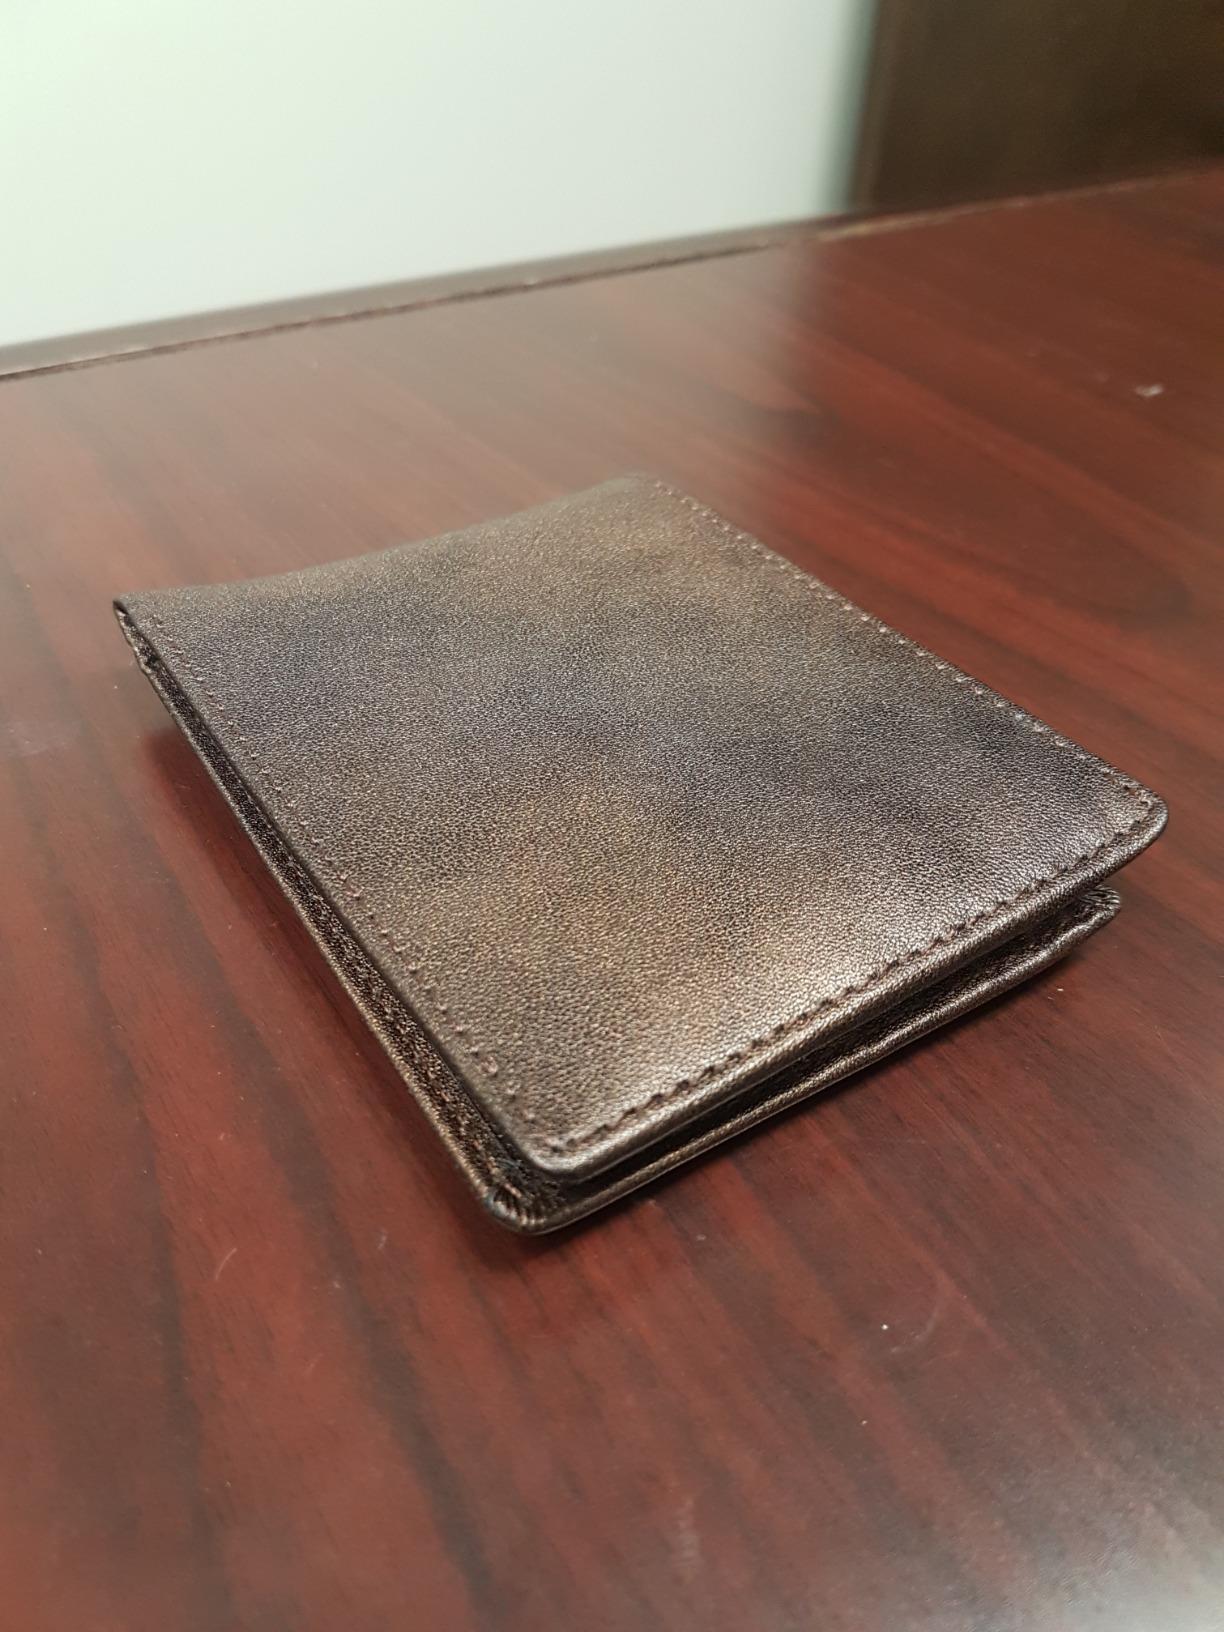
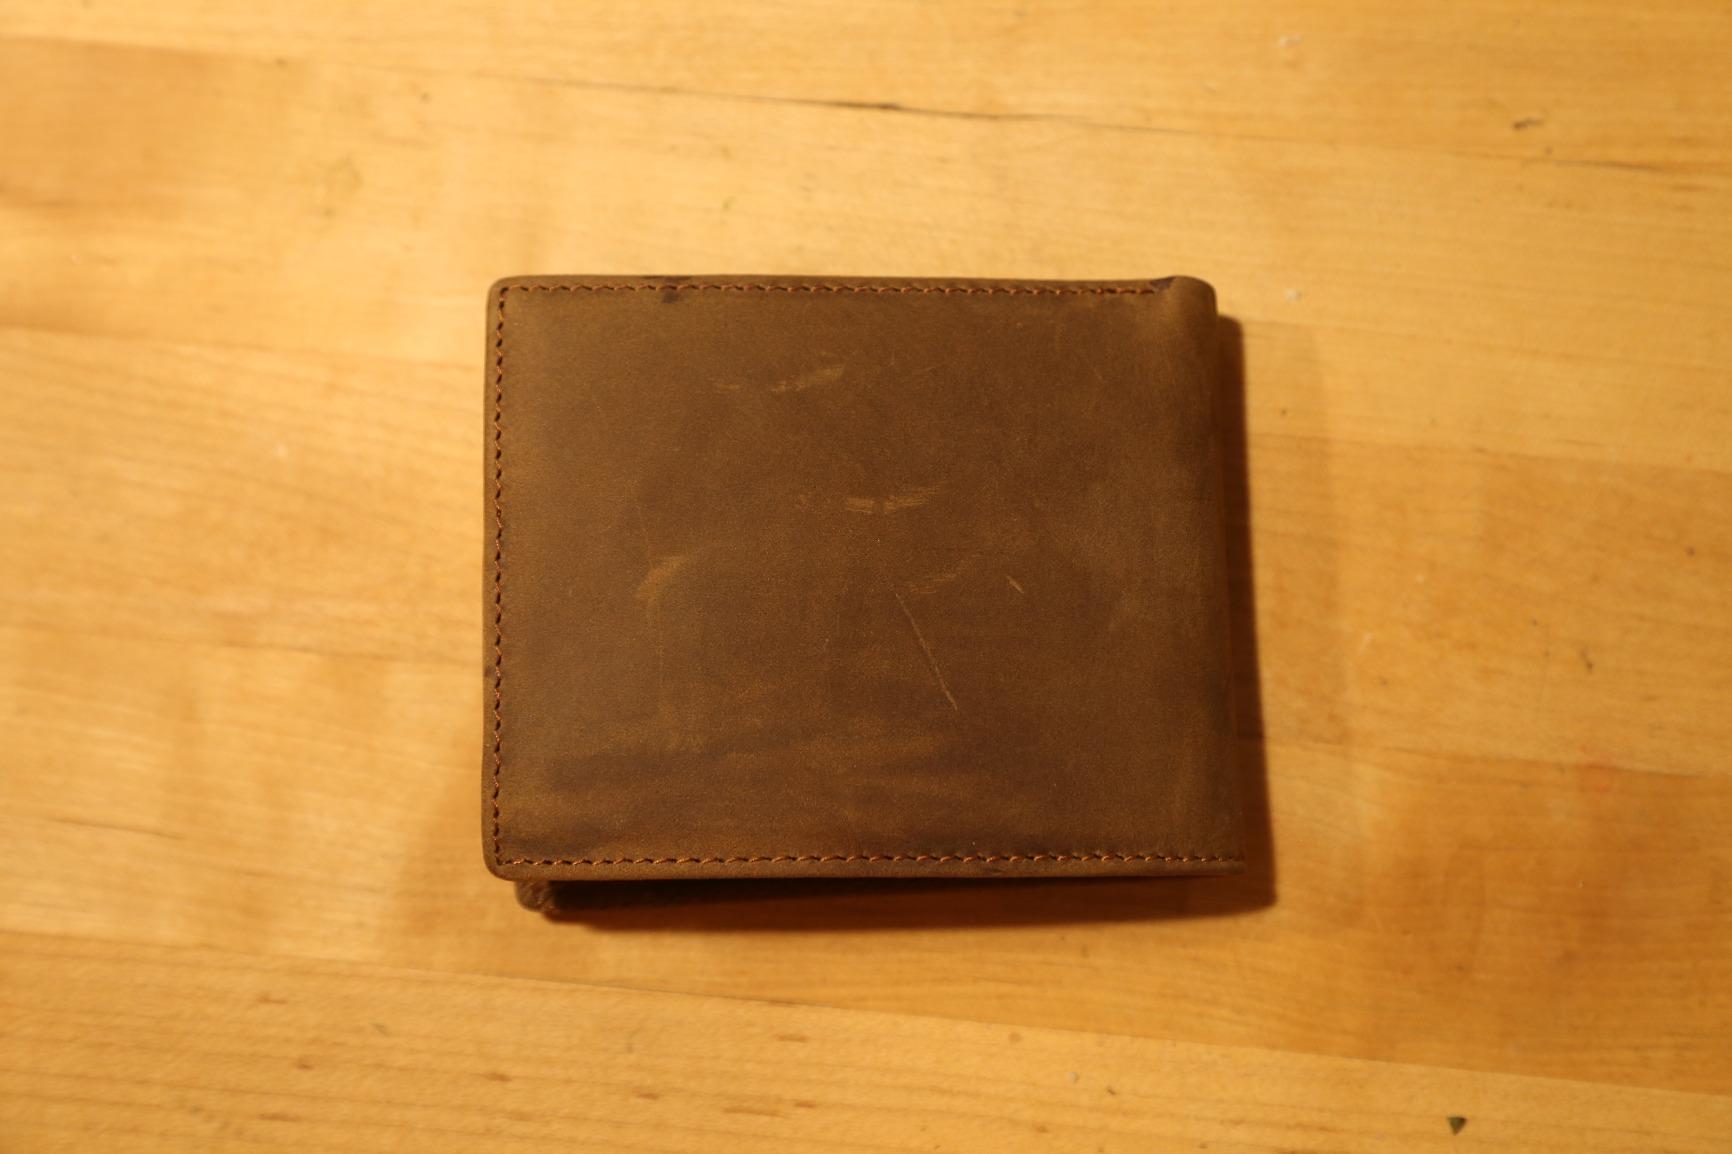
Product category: accessories_wallet
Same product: no